Gilgit-Baltistan

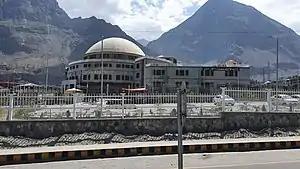
Gilgit Baltisan assembly located in Jutial Gilgit

The territory of present-day Gilgit-Baltistan became a separate administrative unit in 1970 under the name "Northern Areas". It was formed by the amalgamation of the Gilgit Agency, the tribal areas of Darel and Tangir and the Baltistan District (later agency) of the Ladakh Wazarat of the former princely state. It presently consists of fourteen districts, has a population of 1.492 million and an area of approximately , and shares borders with Pakistan, China, Afghanistan, and India.